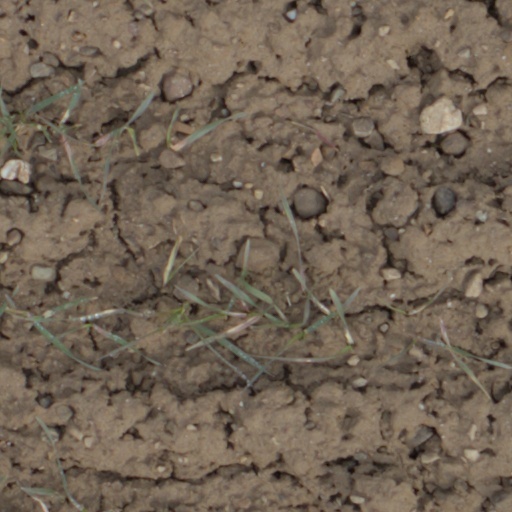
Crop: wheat